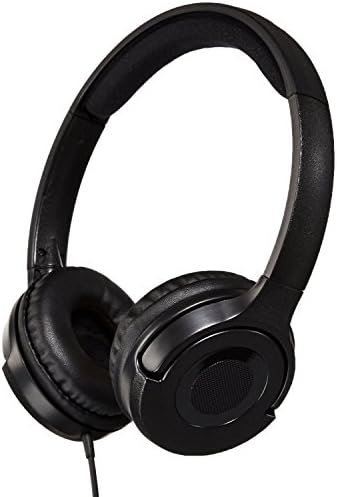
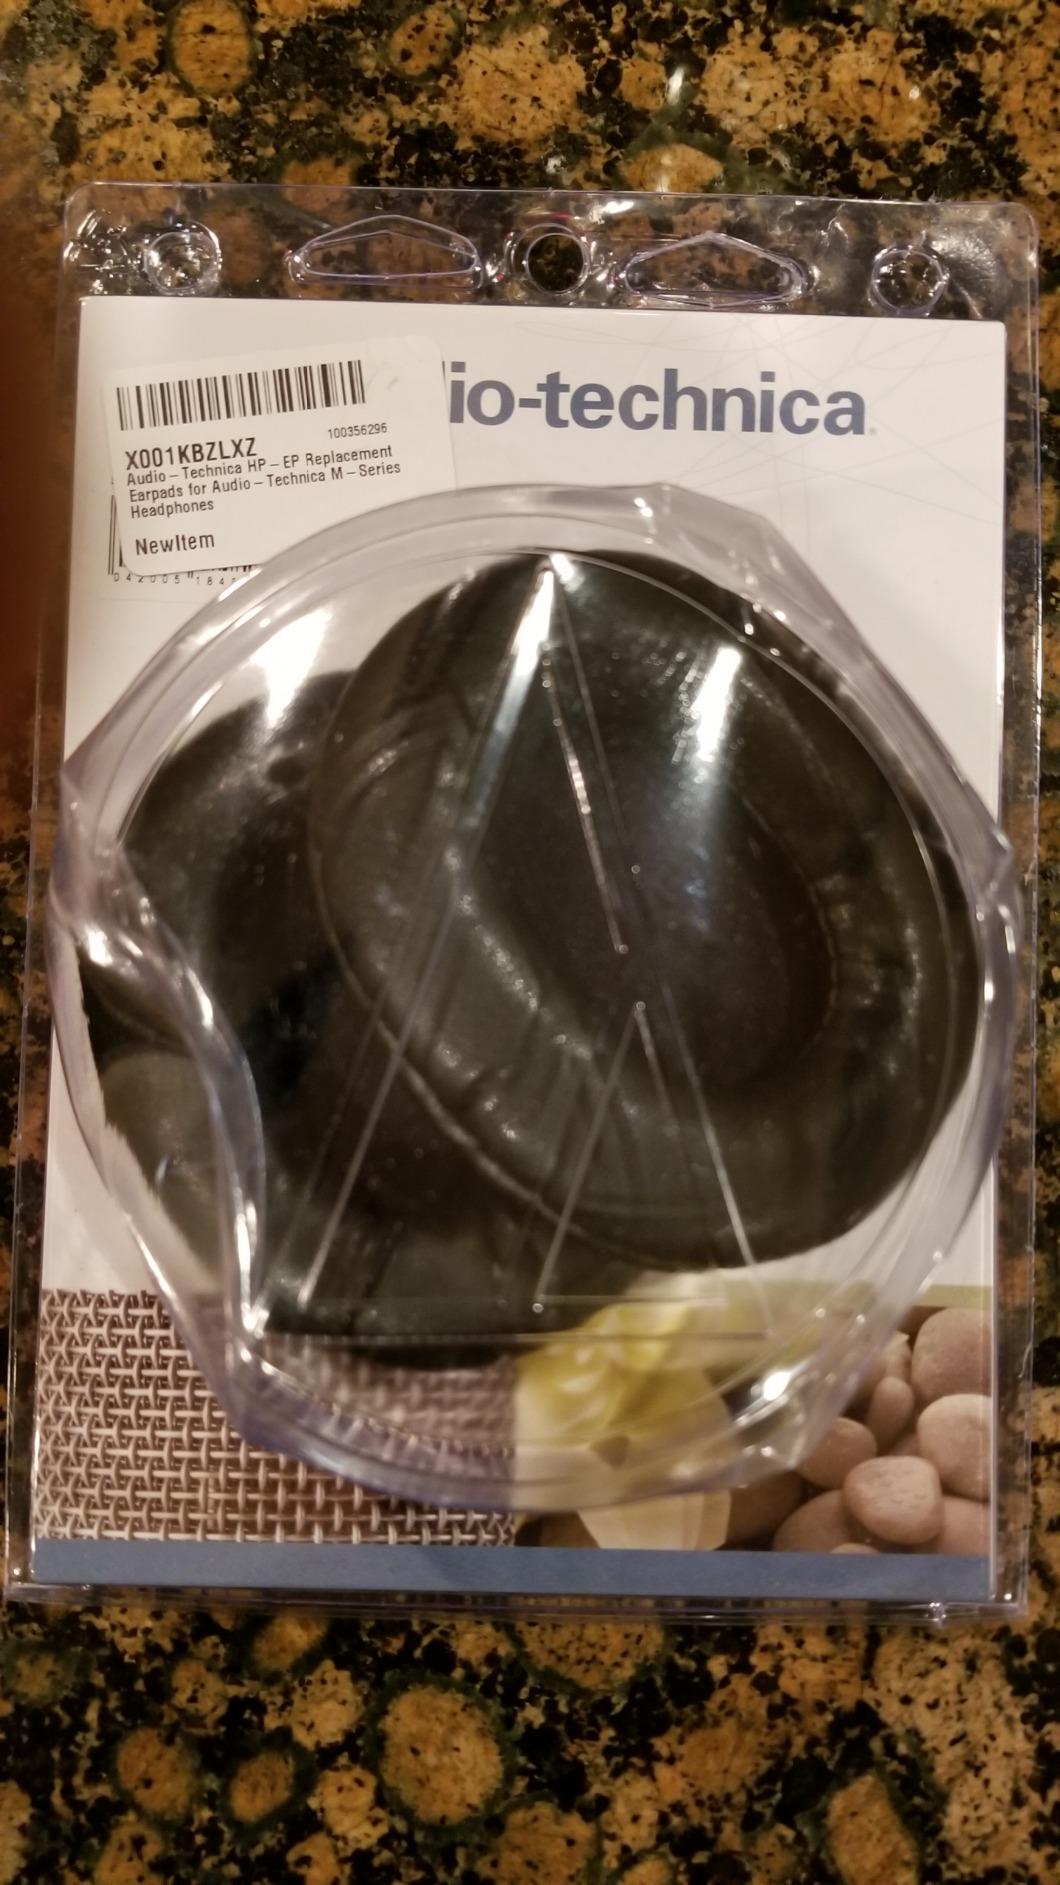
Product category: headphones
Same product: no